Answer in natural language. Consider the 3D positions of the objects in the scene and not just the 2D positions in the image. Is the centerpoint of  Doorway at a higher height than brown wooden bat? Choose between the following options: no or yes
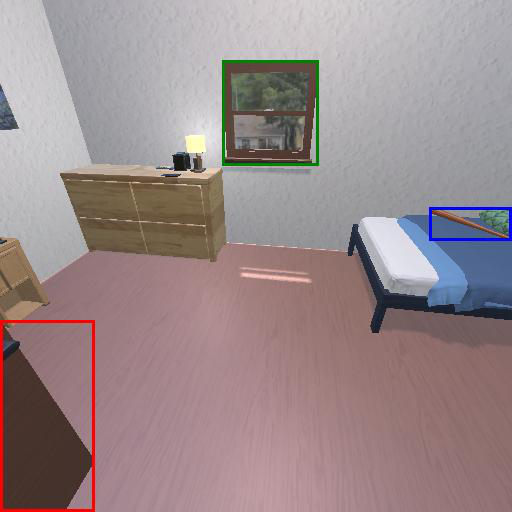
<answer>no</answer>